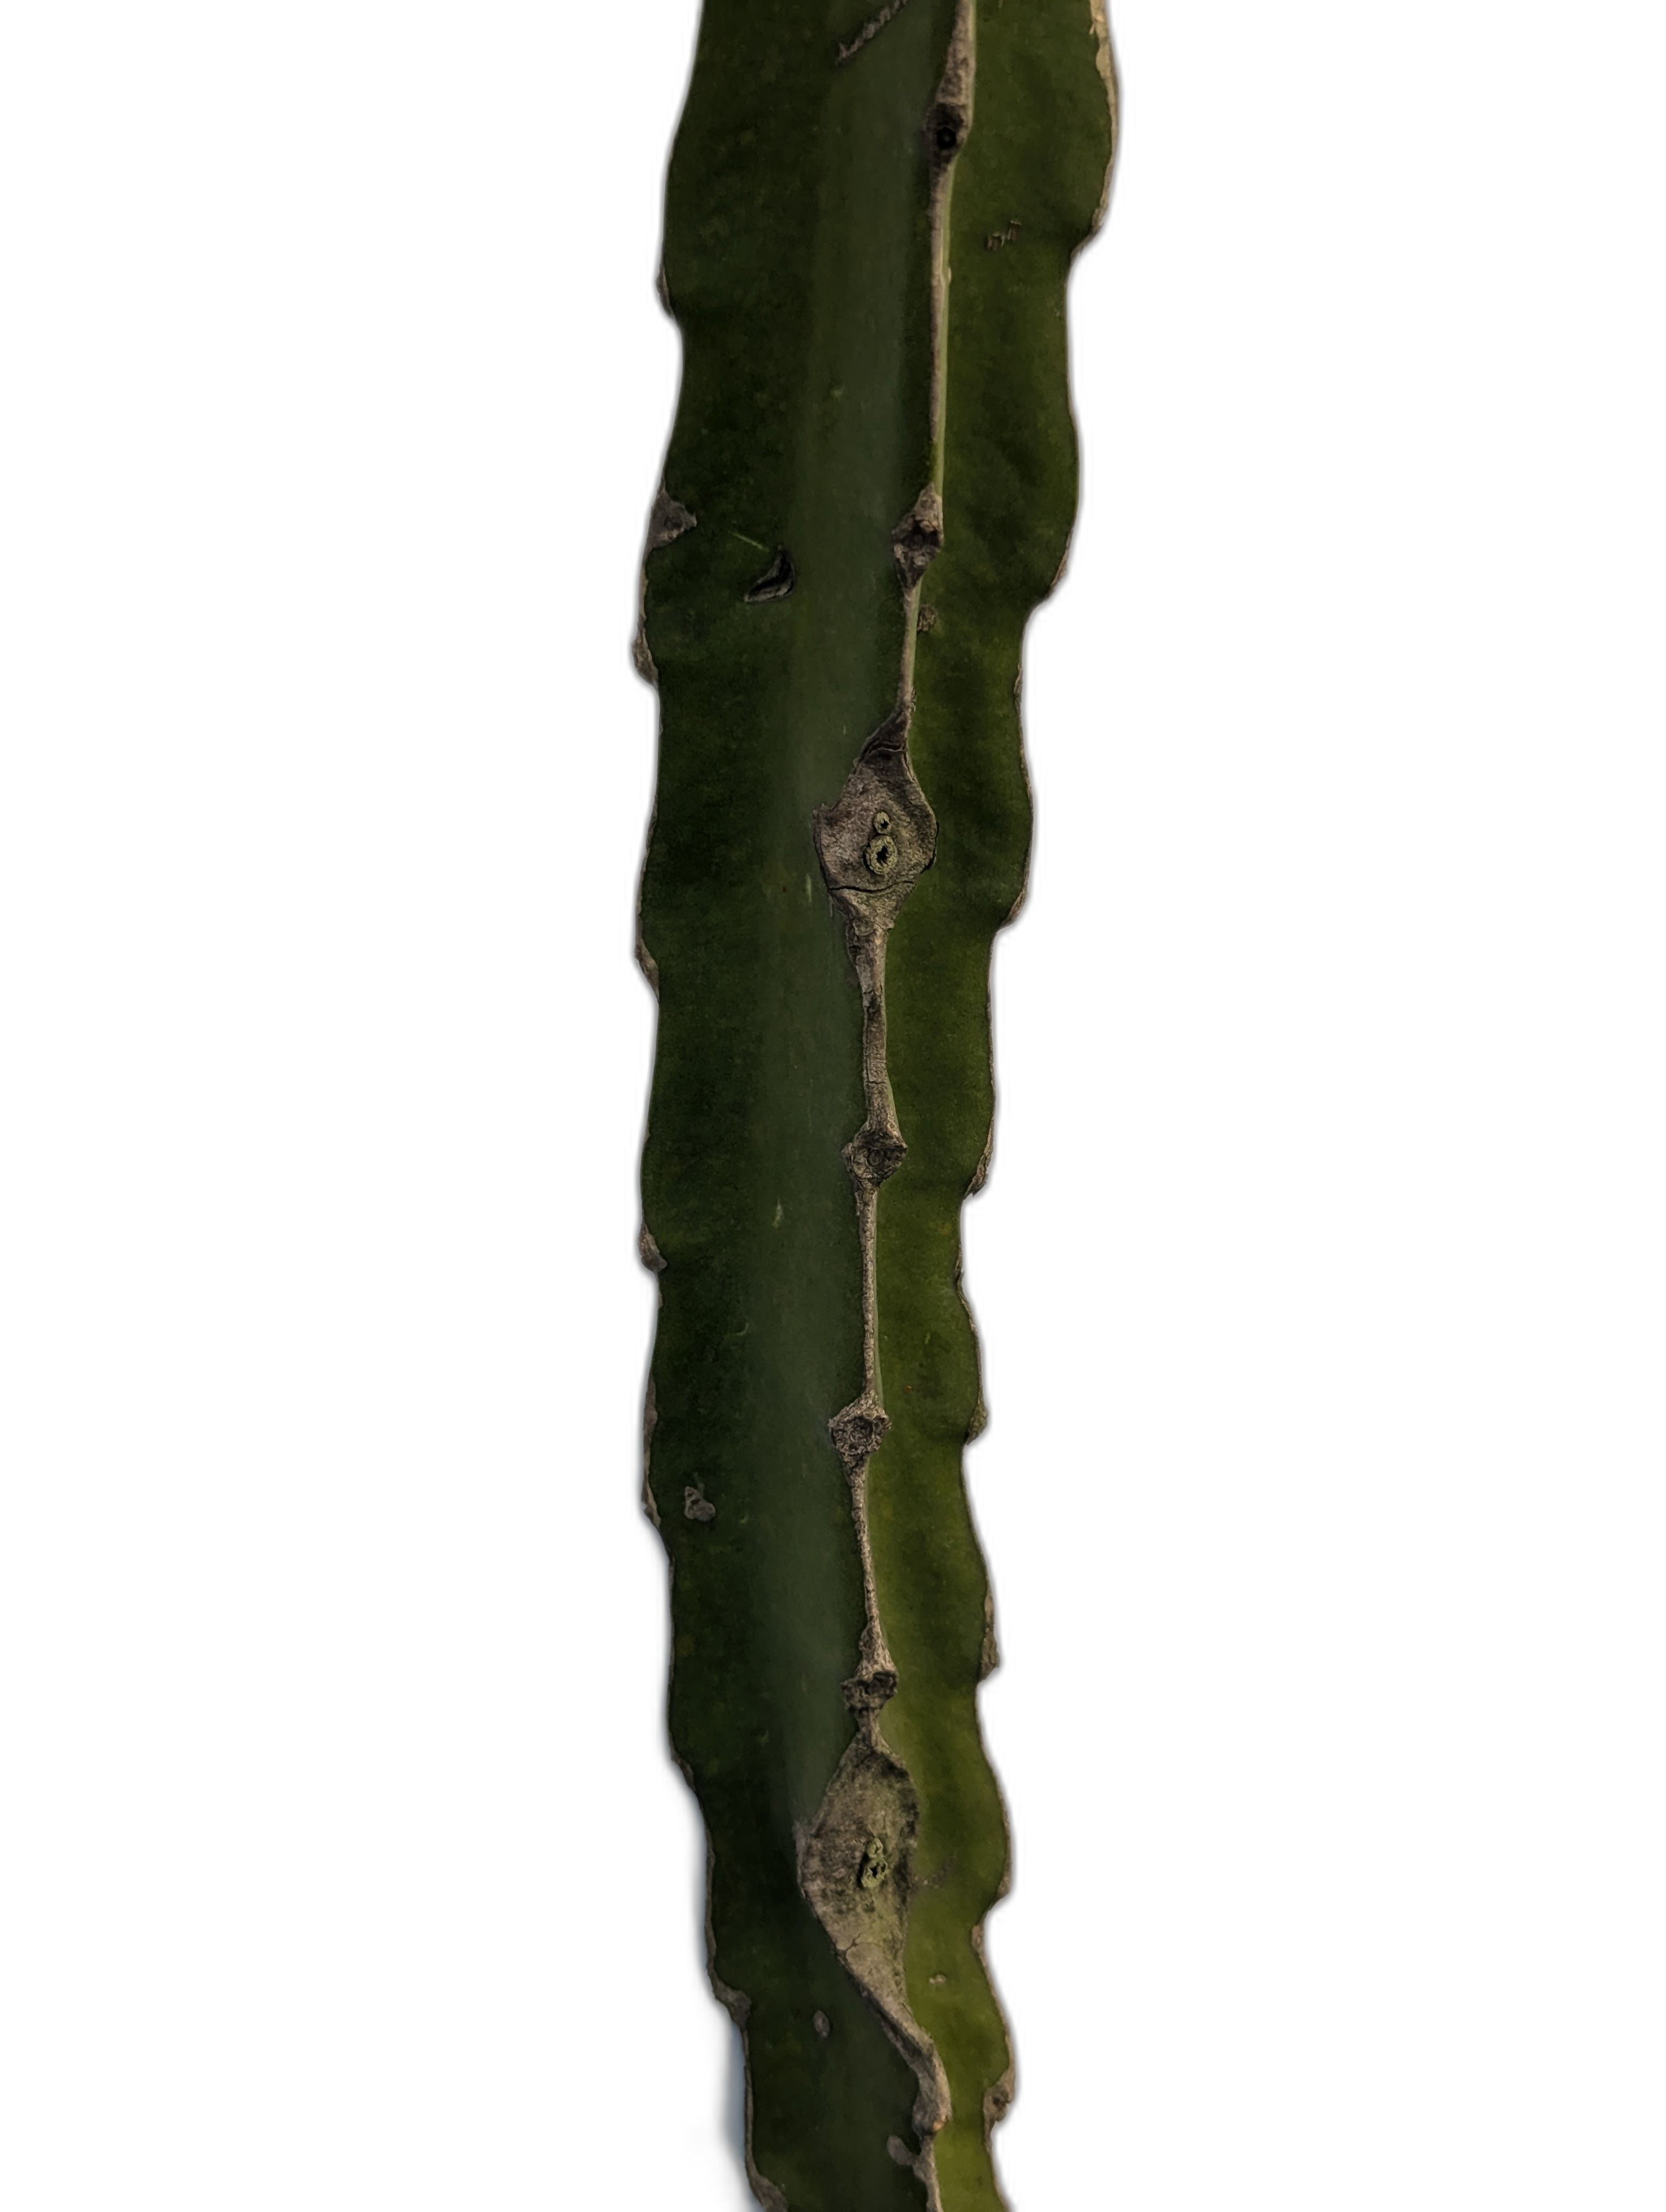
Label: Good leaf